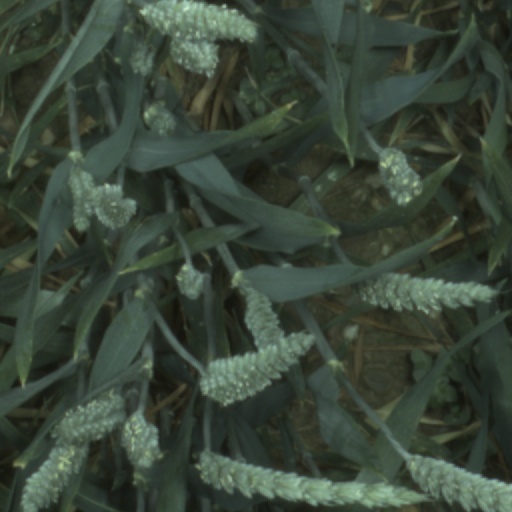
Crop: wheat